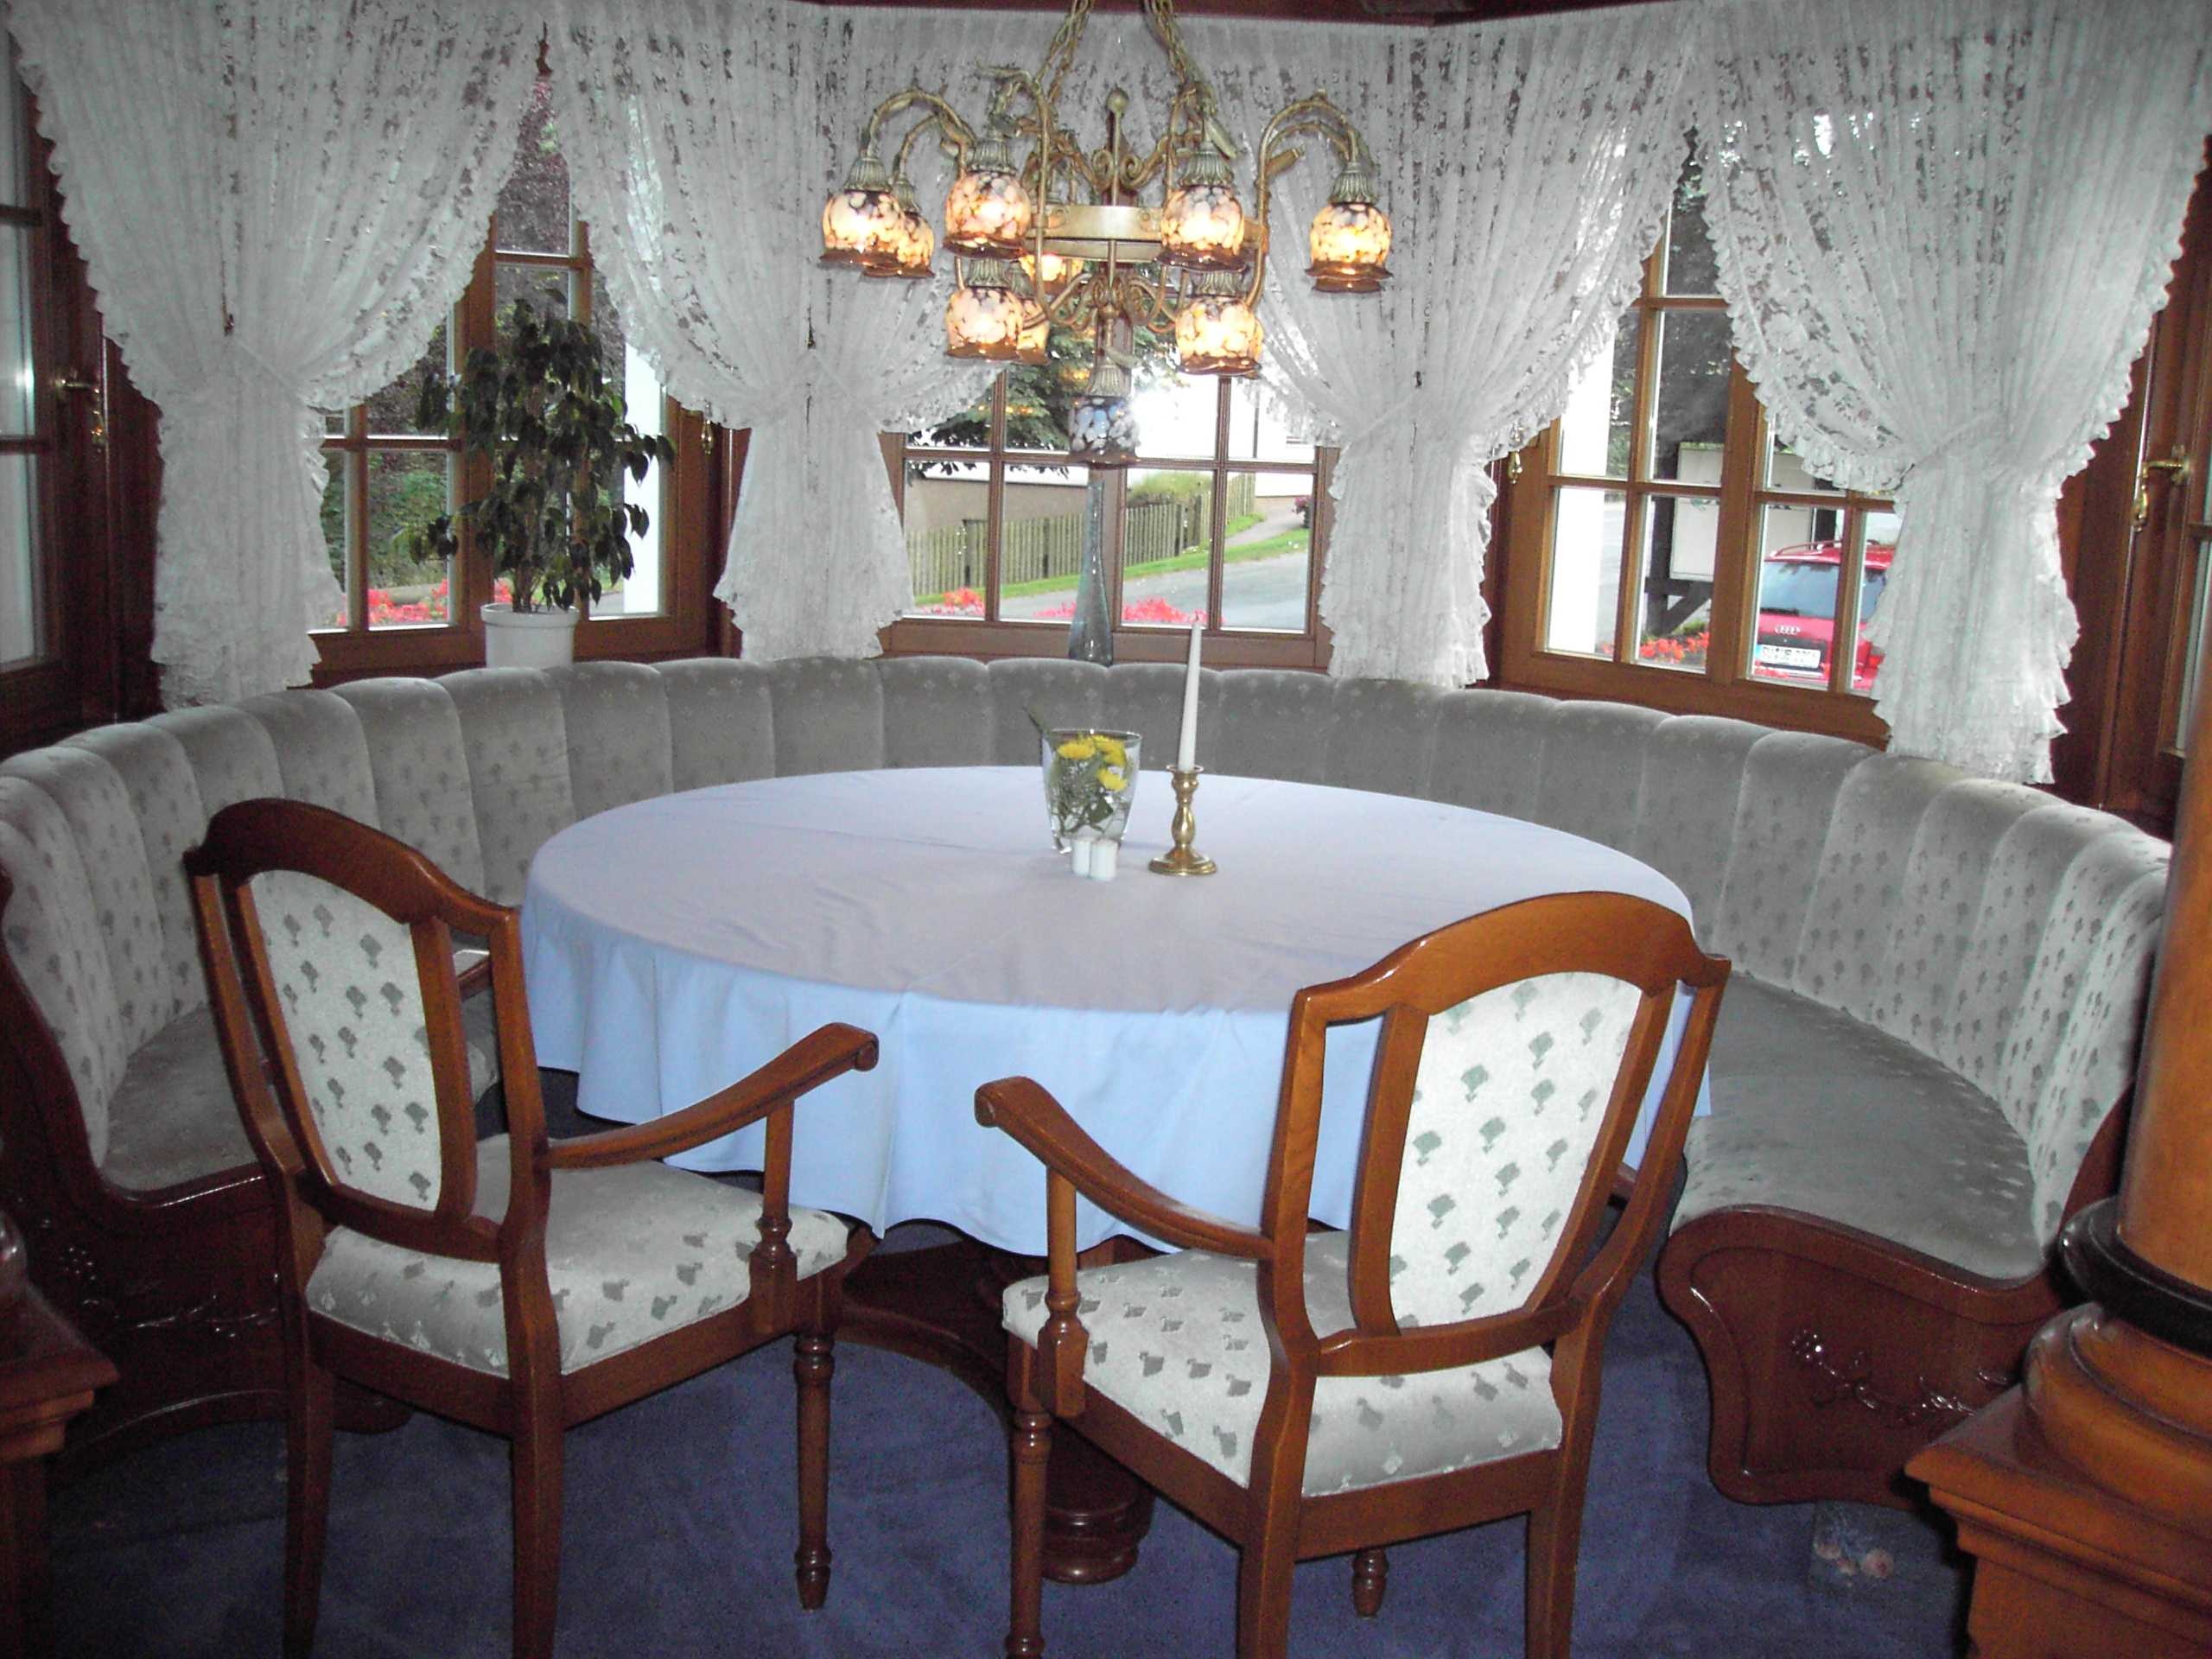
table, villa, mansion, house, restaurant, home, cottage, cozy, property, living room, furniture, room, interior design, farmhouse, estate, victorian, suite, hacienda, real estate, dining room, setup, seating arrangement